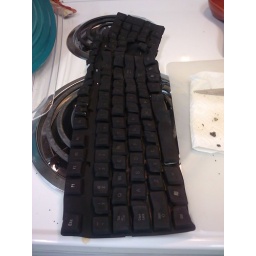
Drying keyboard in the oven